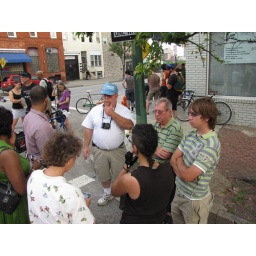
Yates's son in the blue hat